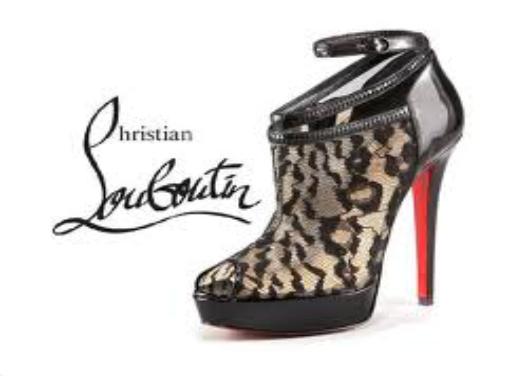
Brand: Christian Louboutin
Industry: Clothes